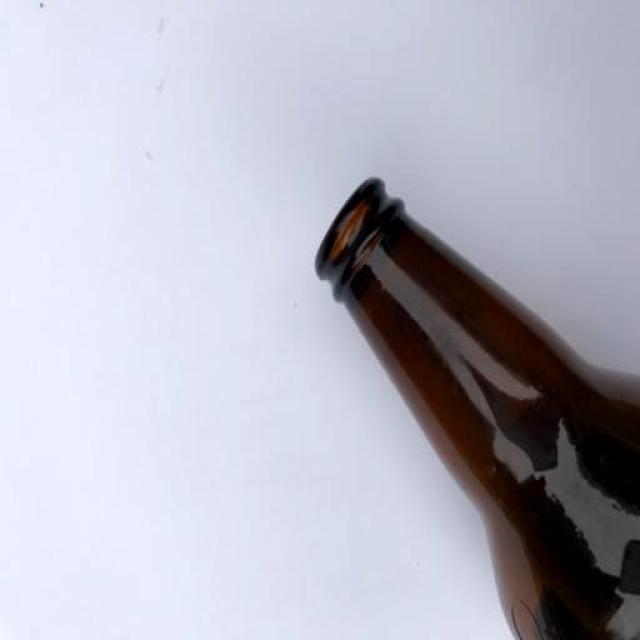
Label: Glass